Wojciech Ziółkowski

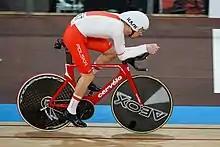
Wojciech Ziółkowski in 2020

Wojciech Ziółkowski (born 17 October 1984) is a Polish professional racing cyclist. In July 2017, he attempted to break the hour record. Despite failing to set a new world record, he did set a new Polish record of 49.470 km. He rode in the men's individual pursuit event at the 2020 UCI Track Cycling World Championships in Berlin, Germany.